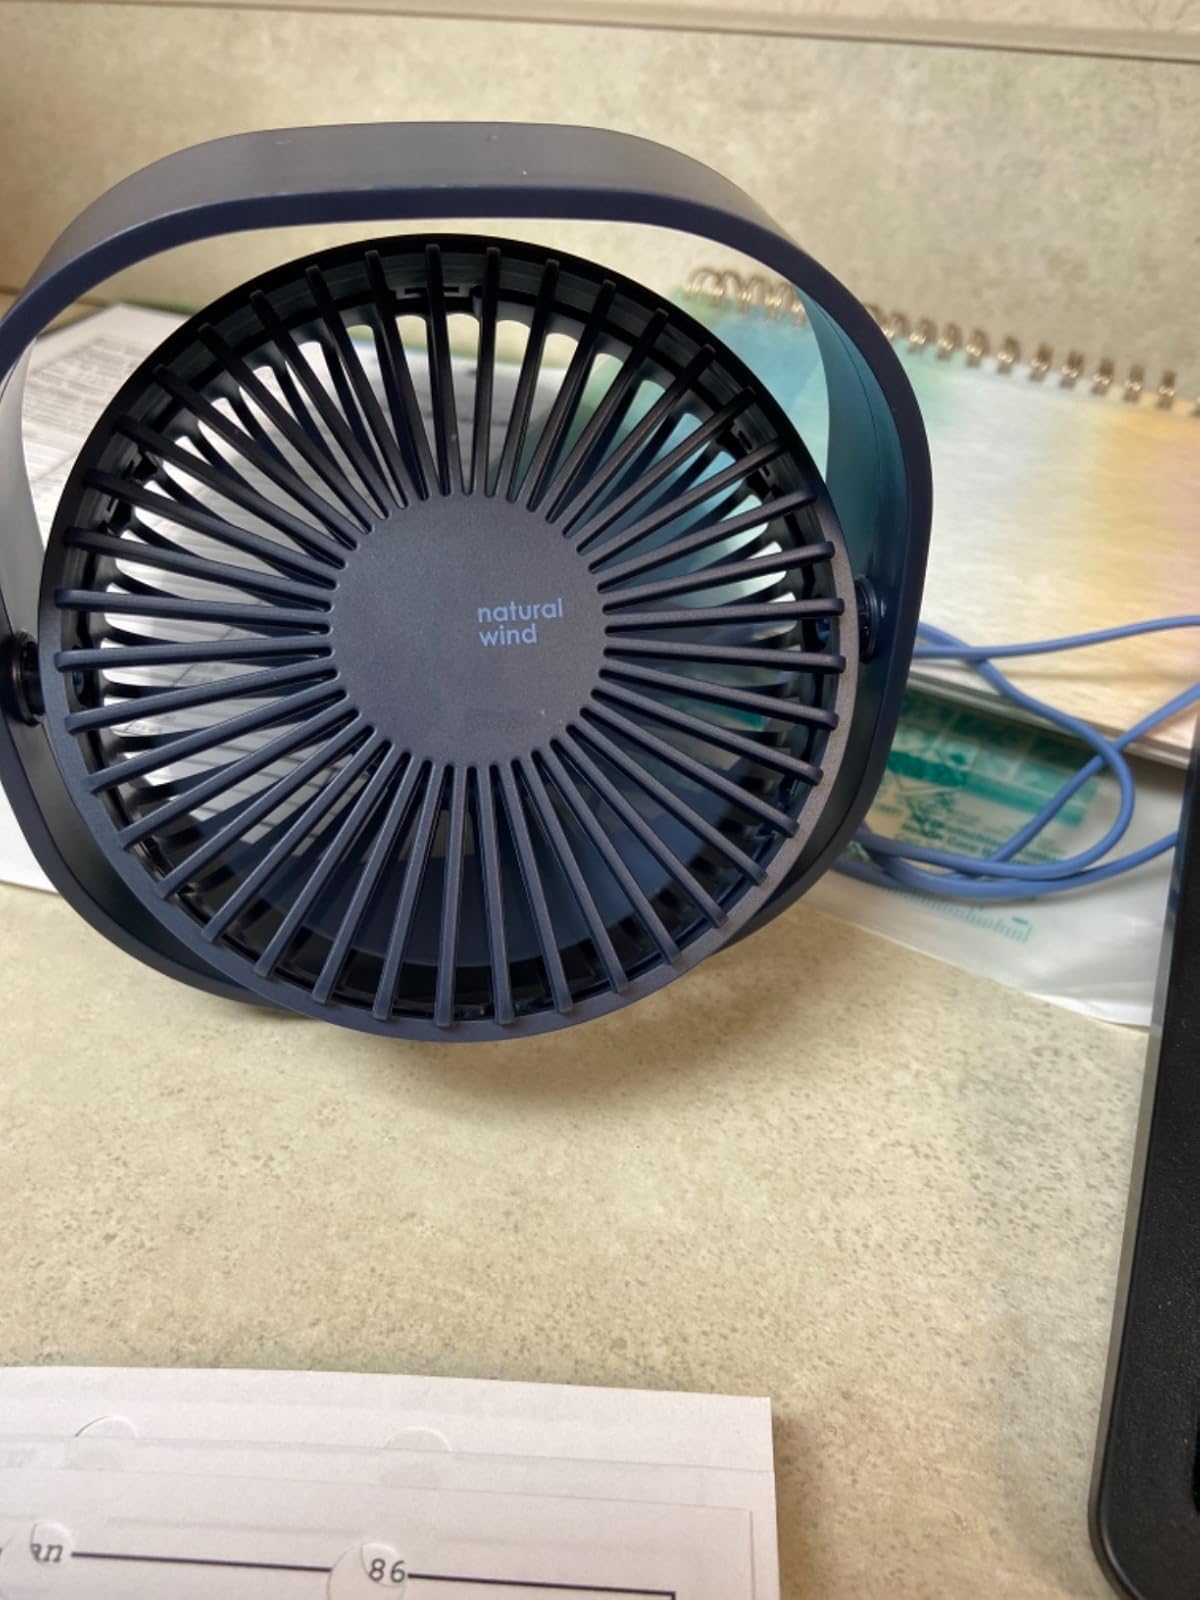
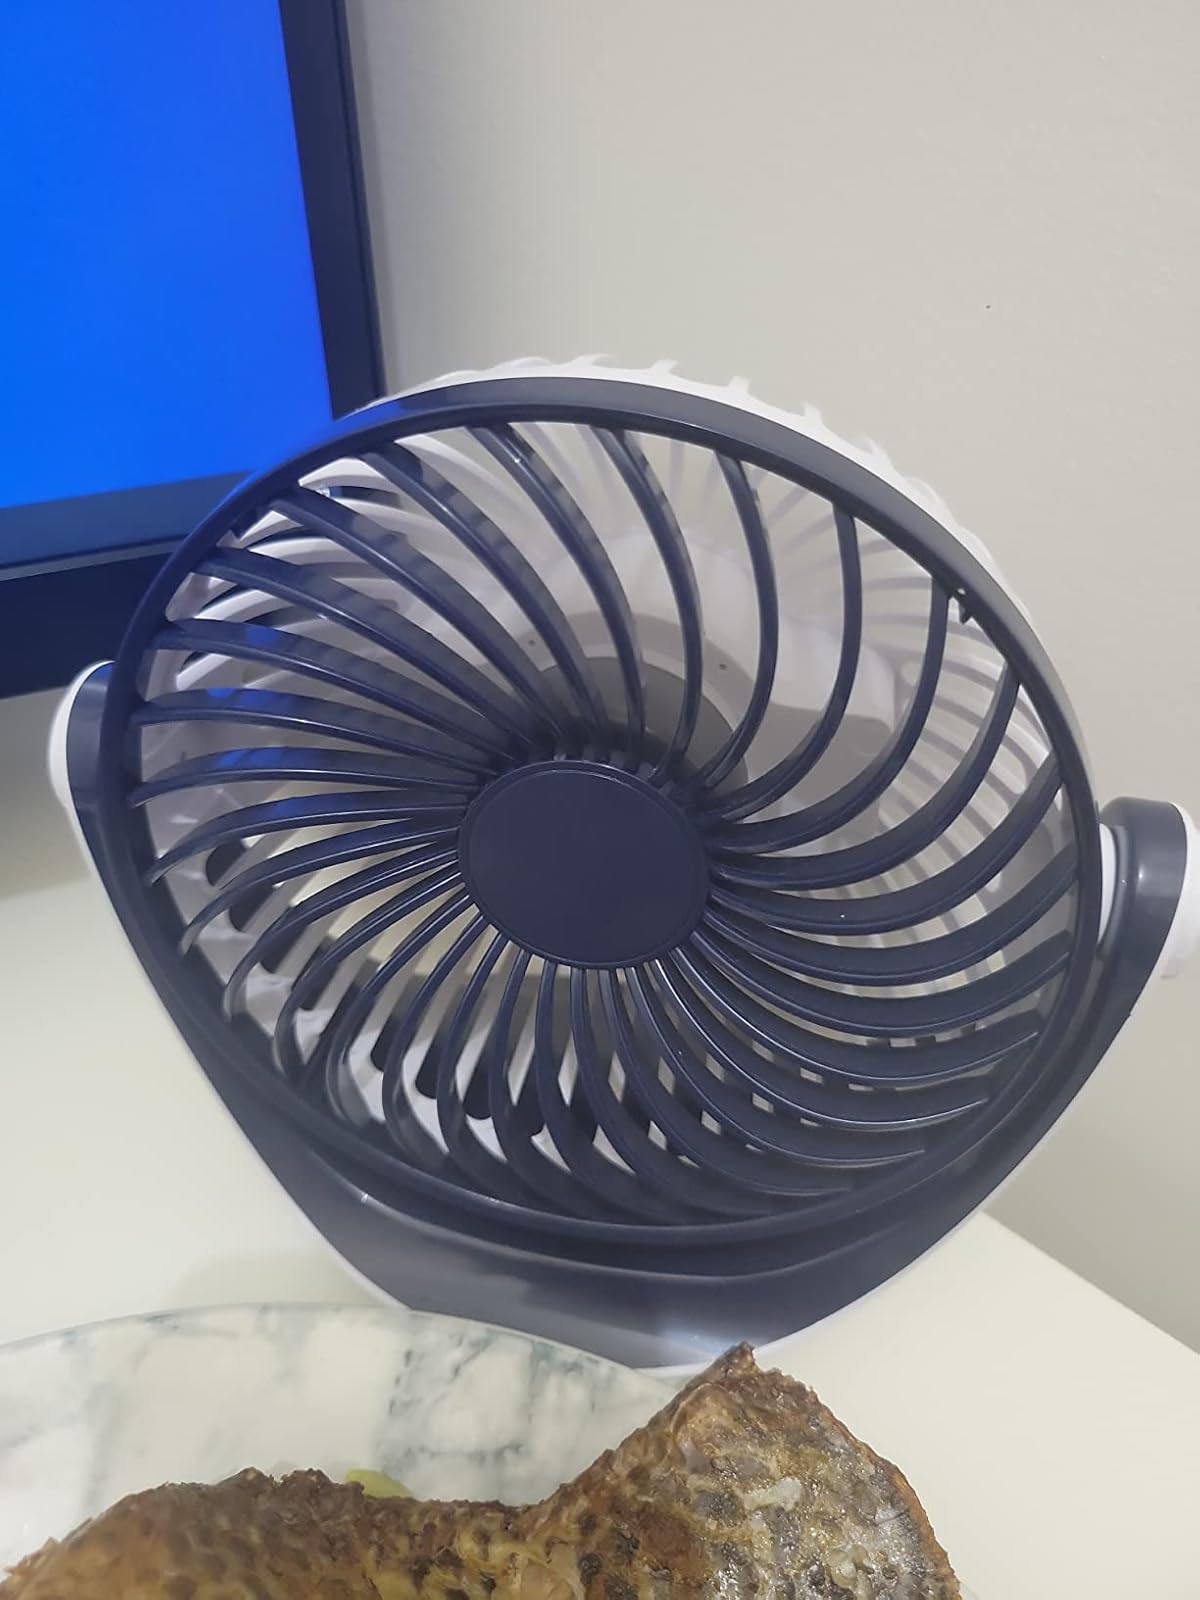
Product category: fan
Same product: no